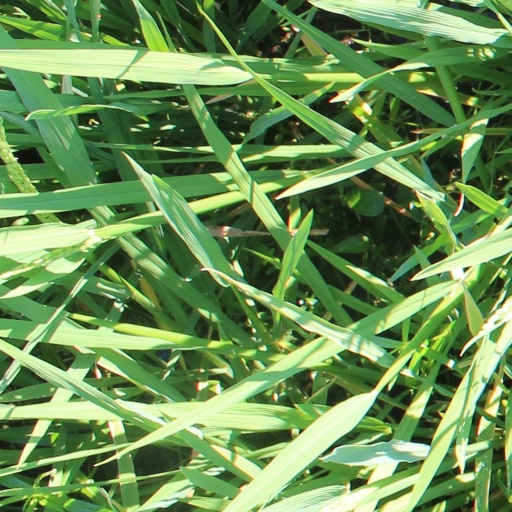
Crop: rice